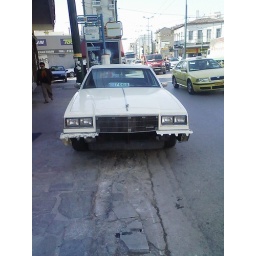
Buick in athens.It is very rare to see an american car in greek roads